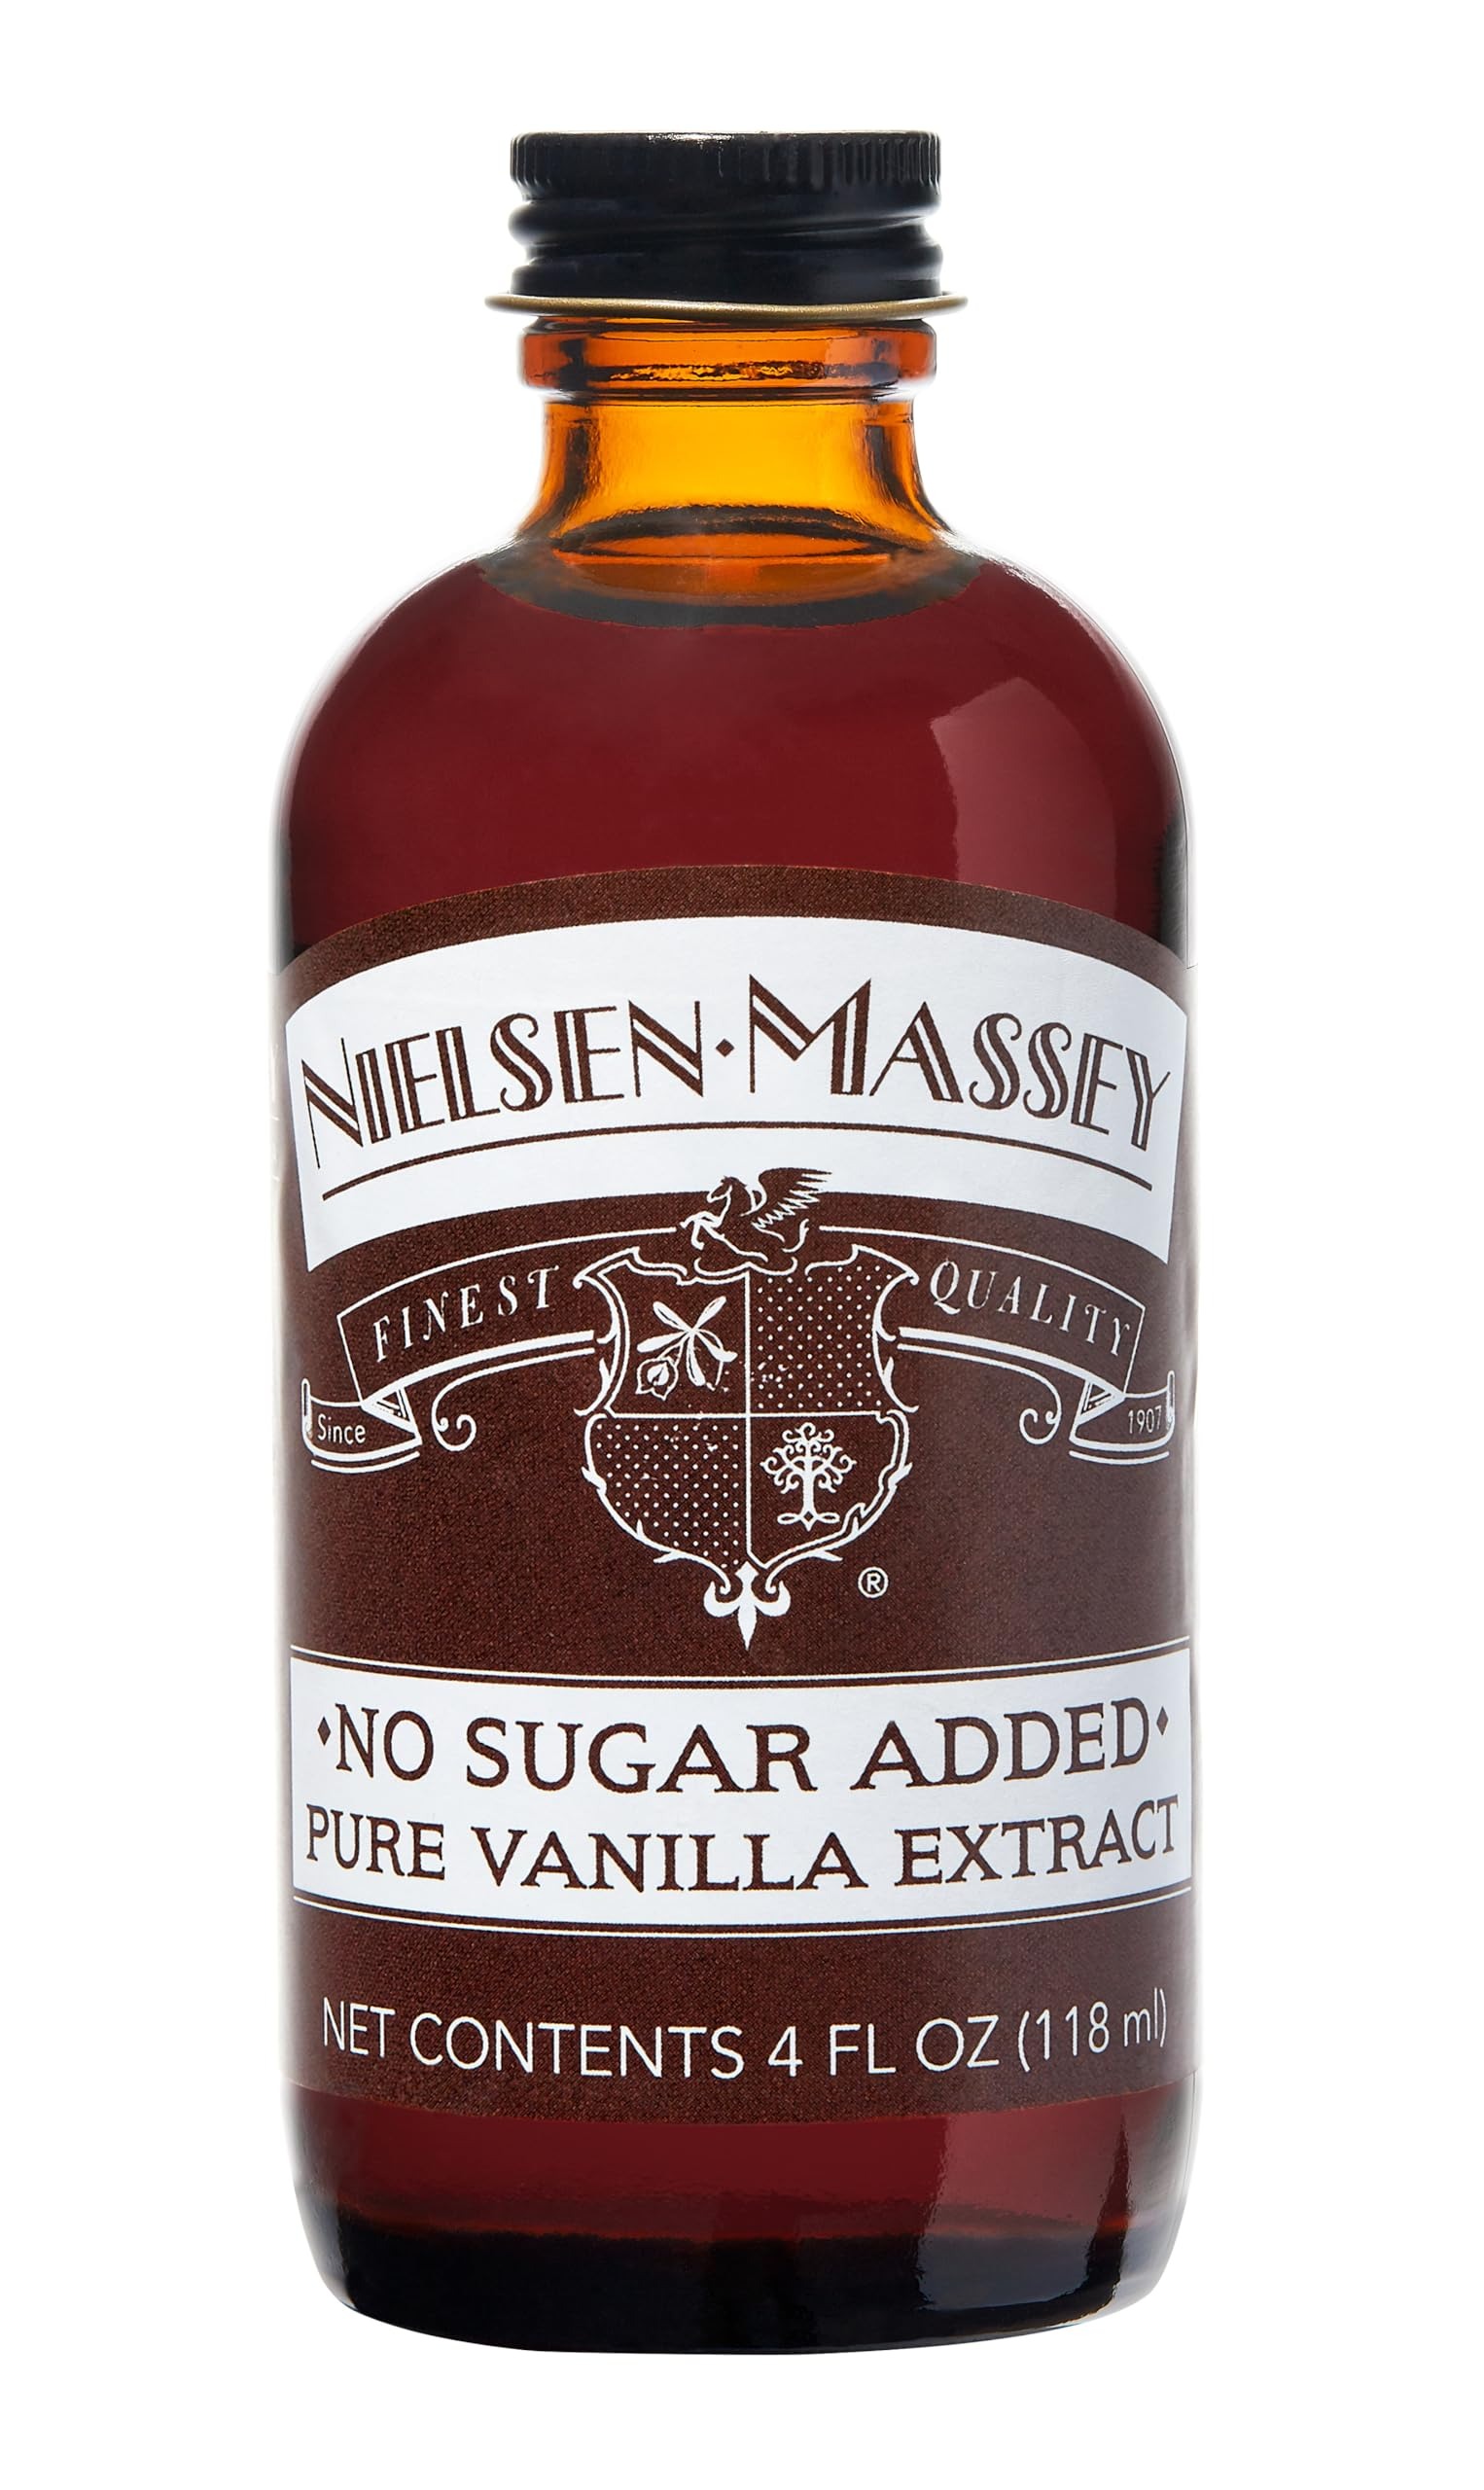
Item Name: Nielsen-Massey No Sugar Added Pure Vanilla Extract for Baking and Cooking, 4 Ounce Bottle
Bullet Point 1: Our No Sugar Added Pure Vanilla Extract has the same classic flavor you know and love from our proprietary blend of vanilla beans - for all the flavor with none of the added sugars.
Bullet Point 2: Family owned and operated for over a century, we are trusted and loved by Michelin-Starred chefs, avid foodies, and home cooks alike for our true-to-bean taste, superior quality, and commitment to supporting our vanilla farming communities.
Bullet Point 3: Our Vanilla Beans are hand-selected from the world's top growing regions for a full-spectrum of natural vanilla flavors specific to their unique origins.
Bullet Point 4: Our Small Batch, Cold Process preserves more natural vanilla flavors and ensures maximum extraction
Bullet Point 5: All-Natural, Allergen-Free, Non-GMO Project Verified and Certified Kosher and Gluten-Free
Bullet Point 6: Made with a proprietary weeks-long cold-extraction process to draw out and preserve the more than 300 flavor notes gently for a classic, rich vanilla taste
Product Description: Nielsen-Massey Vanillas has been sharing the world’s finest, sustainably sourced flavors from our family to yours for more than a century. Culinary professionals and home cooks agree, you can taste the difference. Nielsen-Massey No Sugar Added Pure Vanilla Extract is crafted using a proprietary blend of premium vanilla beans from the world's best growing regions. Each Grade A premium vanilla bean is hand-picked and hand-cured to bring the most full-spectrum flavor to your dishes. No Sugar Added Pure Vanilla Extract is crafted according to the same strict quality standards and with the passion and attention to detail that has always set our products apart. It has the same rich flavor as our Pure Vanilla Extract, without the addition of sugar. Take your cakes, cookies and pastries to the next level or elevate savory recipes like seafood, sauces and marinades. We’re food lovers and flavor perfectionists; let us be your personal sous chef and turn your kitchen into your playground.
Value: 1.0
Unit: Count

Price: 20.23